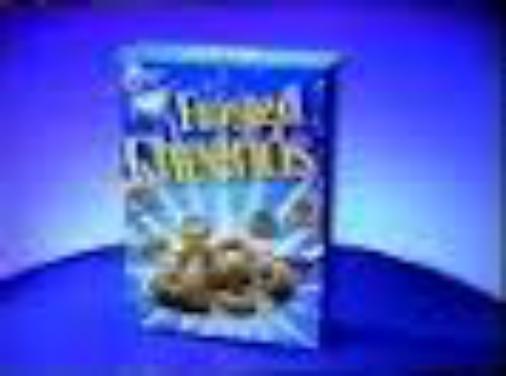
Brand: Frosted Cheerios
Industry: Food